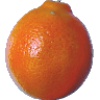
Label: tangelo